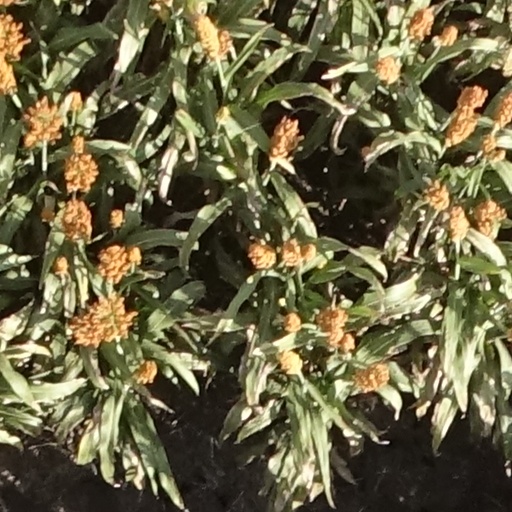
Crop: sorghum